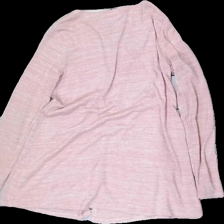
View: back
Type: Cardigan
Category: Children
Brand: Kappahl
Colors: Pink
Material: 53% Cotton 47% Polyester
Cut: Regular
Size: 146
Season: All
Price range: <50
Recommended usage: Export